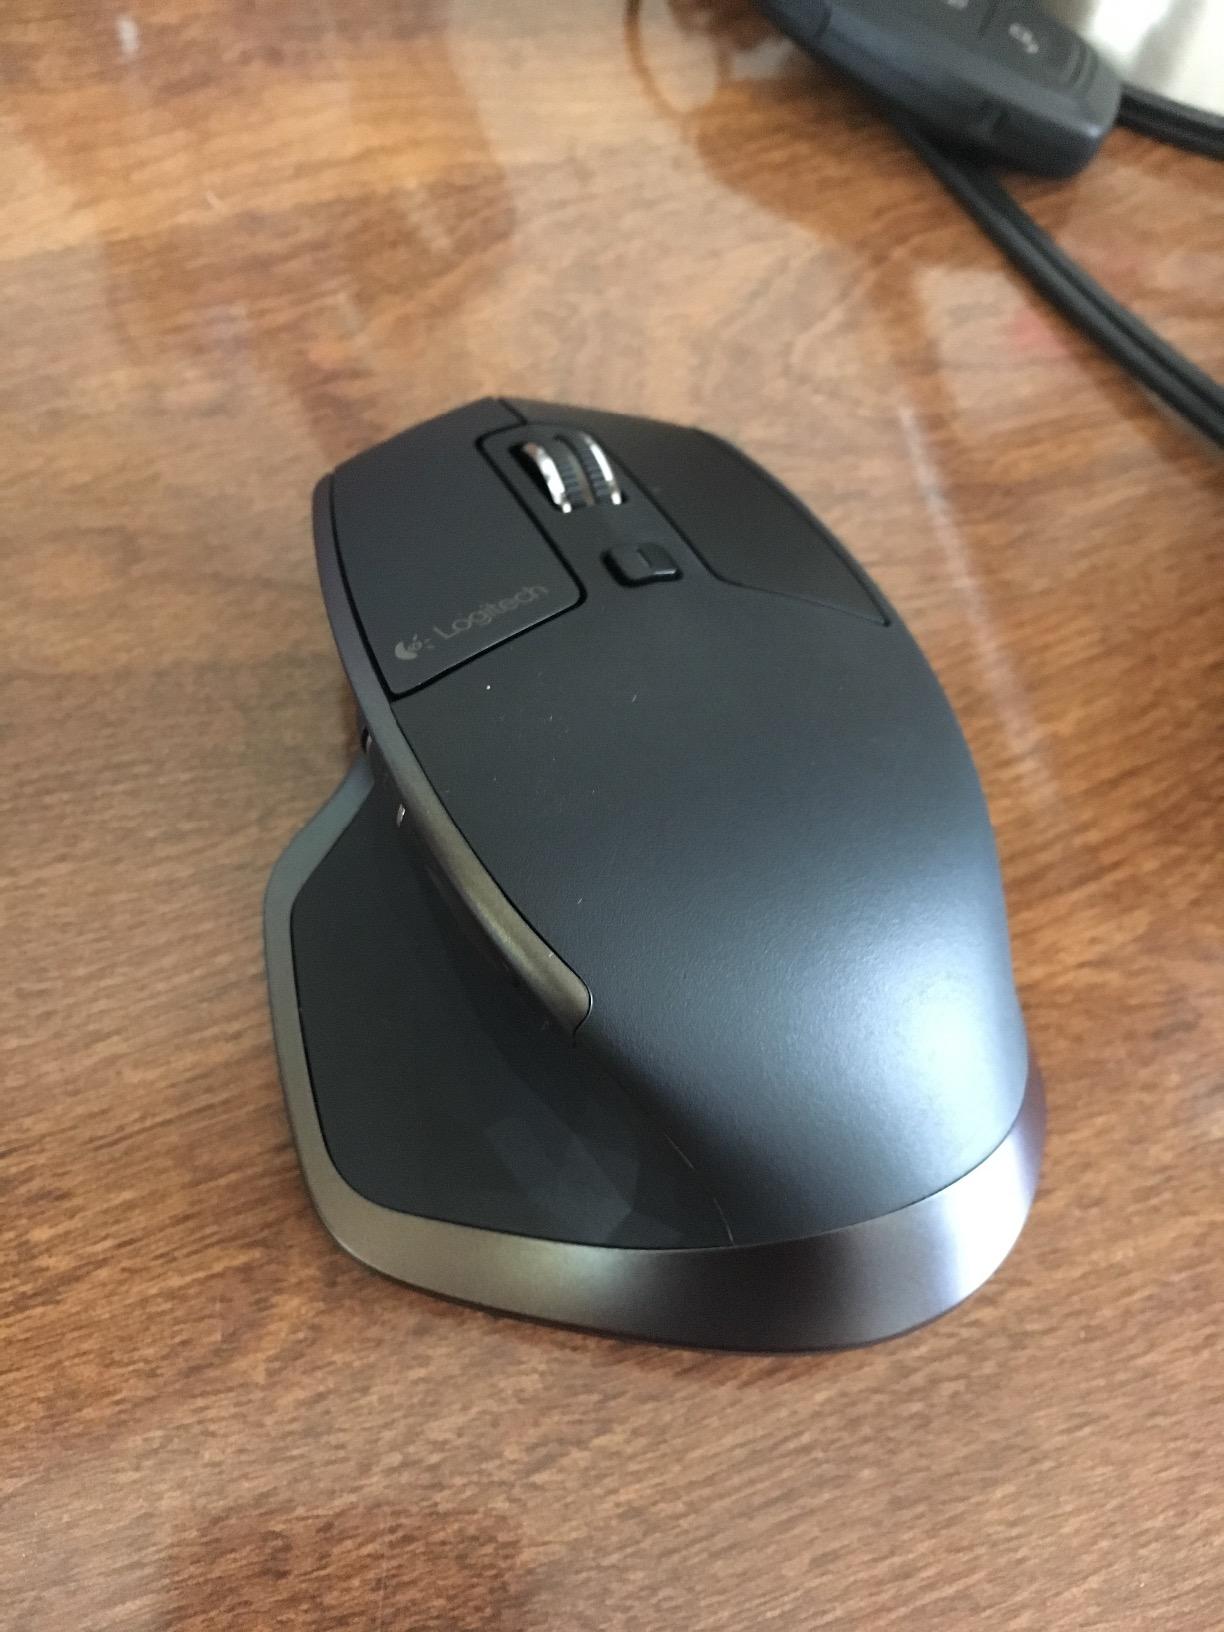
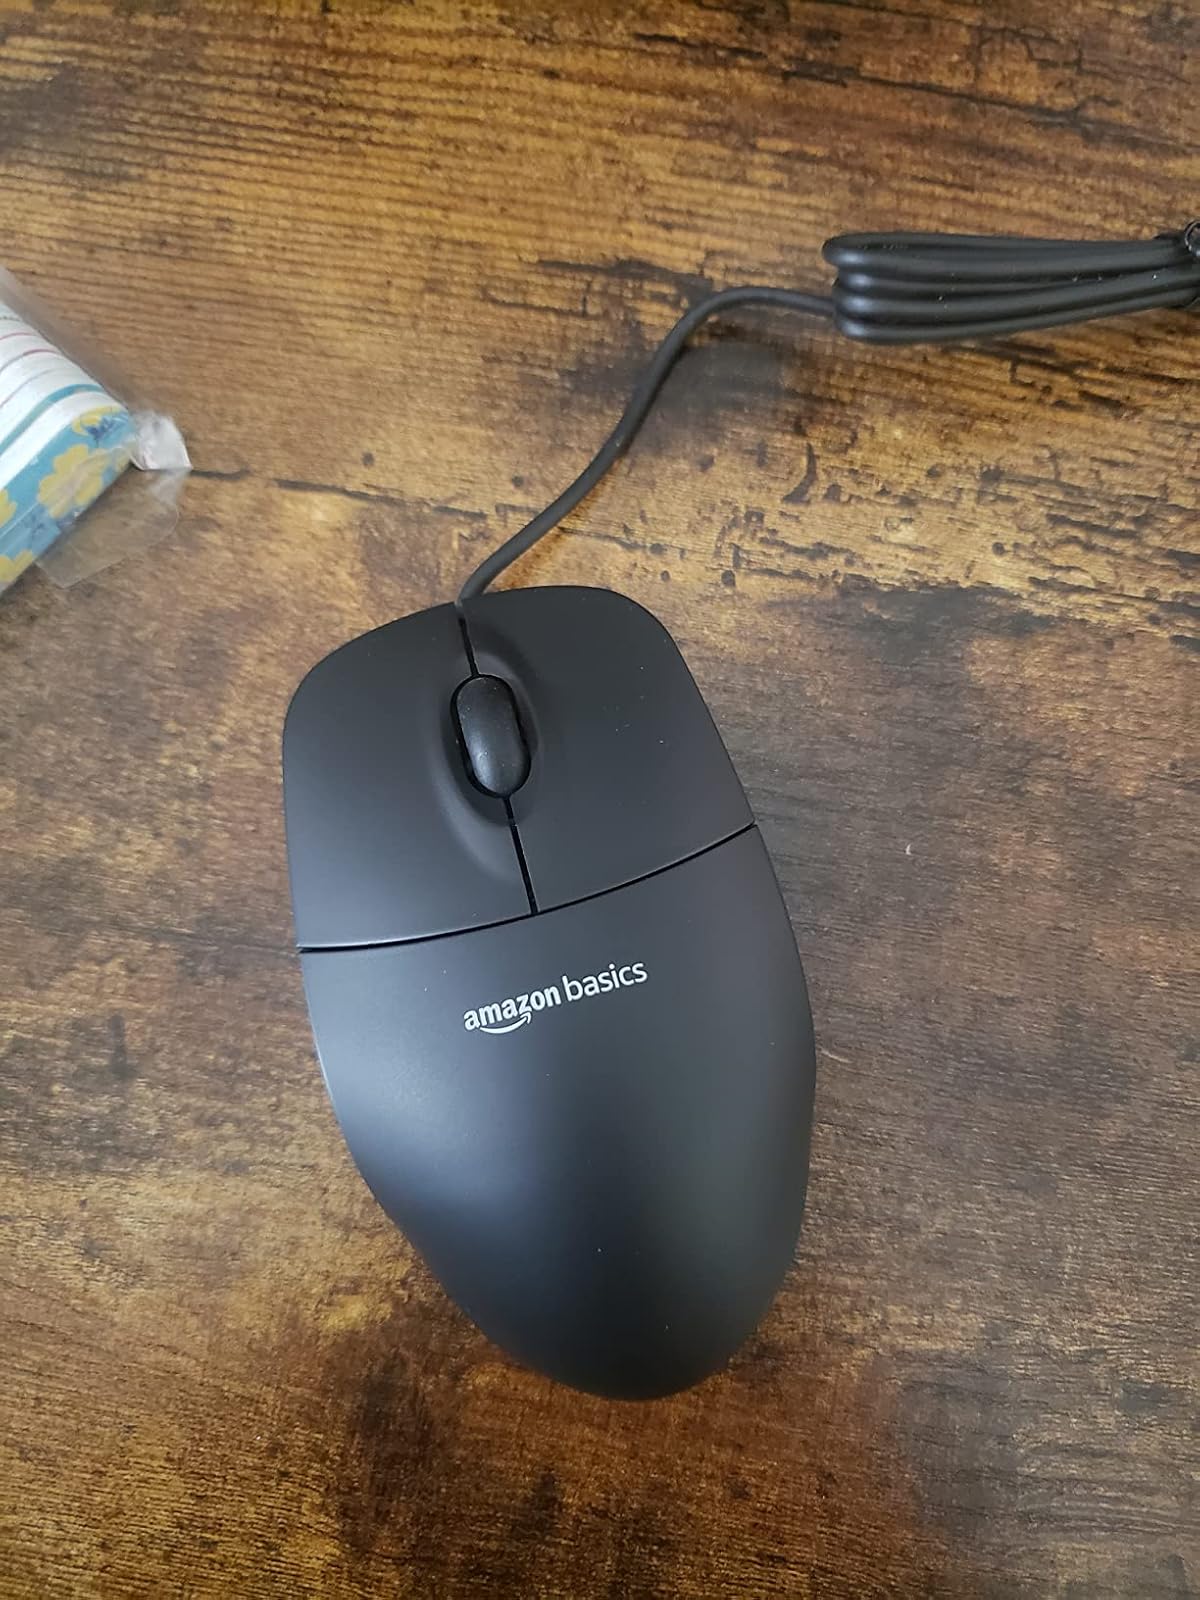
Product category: mouse
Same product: no